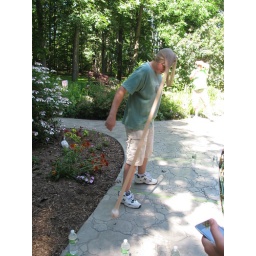
elephant march-knocking over water bottles with a baseball in a pair of panty hose worn on the head. too funny!